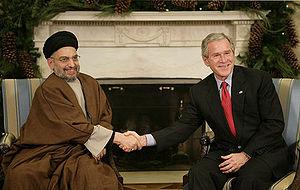
Abdul Aziz al-Hakim est un théologien et un homme politique irakien. Il était le chef du Conseil suprême islamique irakien, le parti politique le plus important dans l'Assemblée nationale.